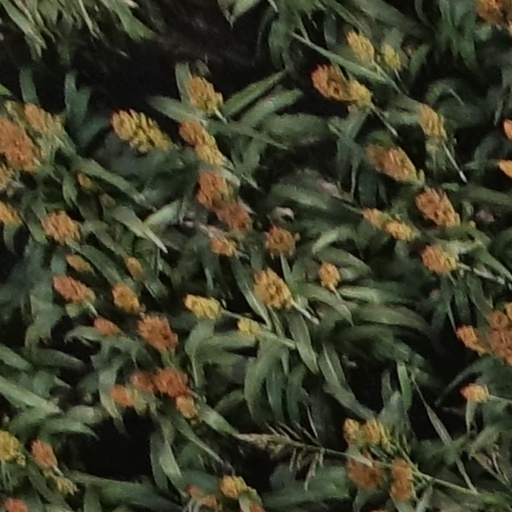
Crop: sorghum